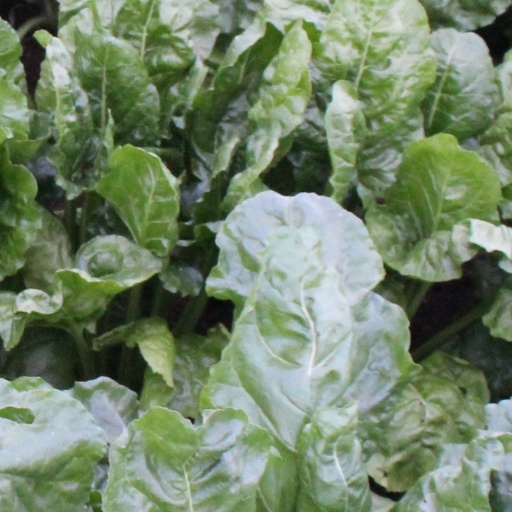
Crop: sugar beet